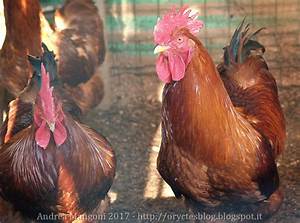
Label: gallina